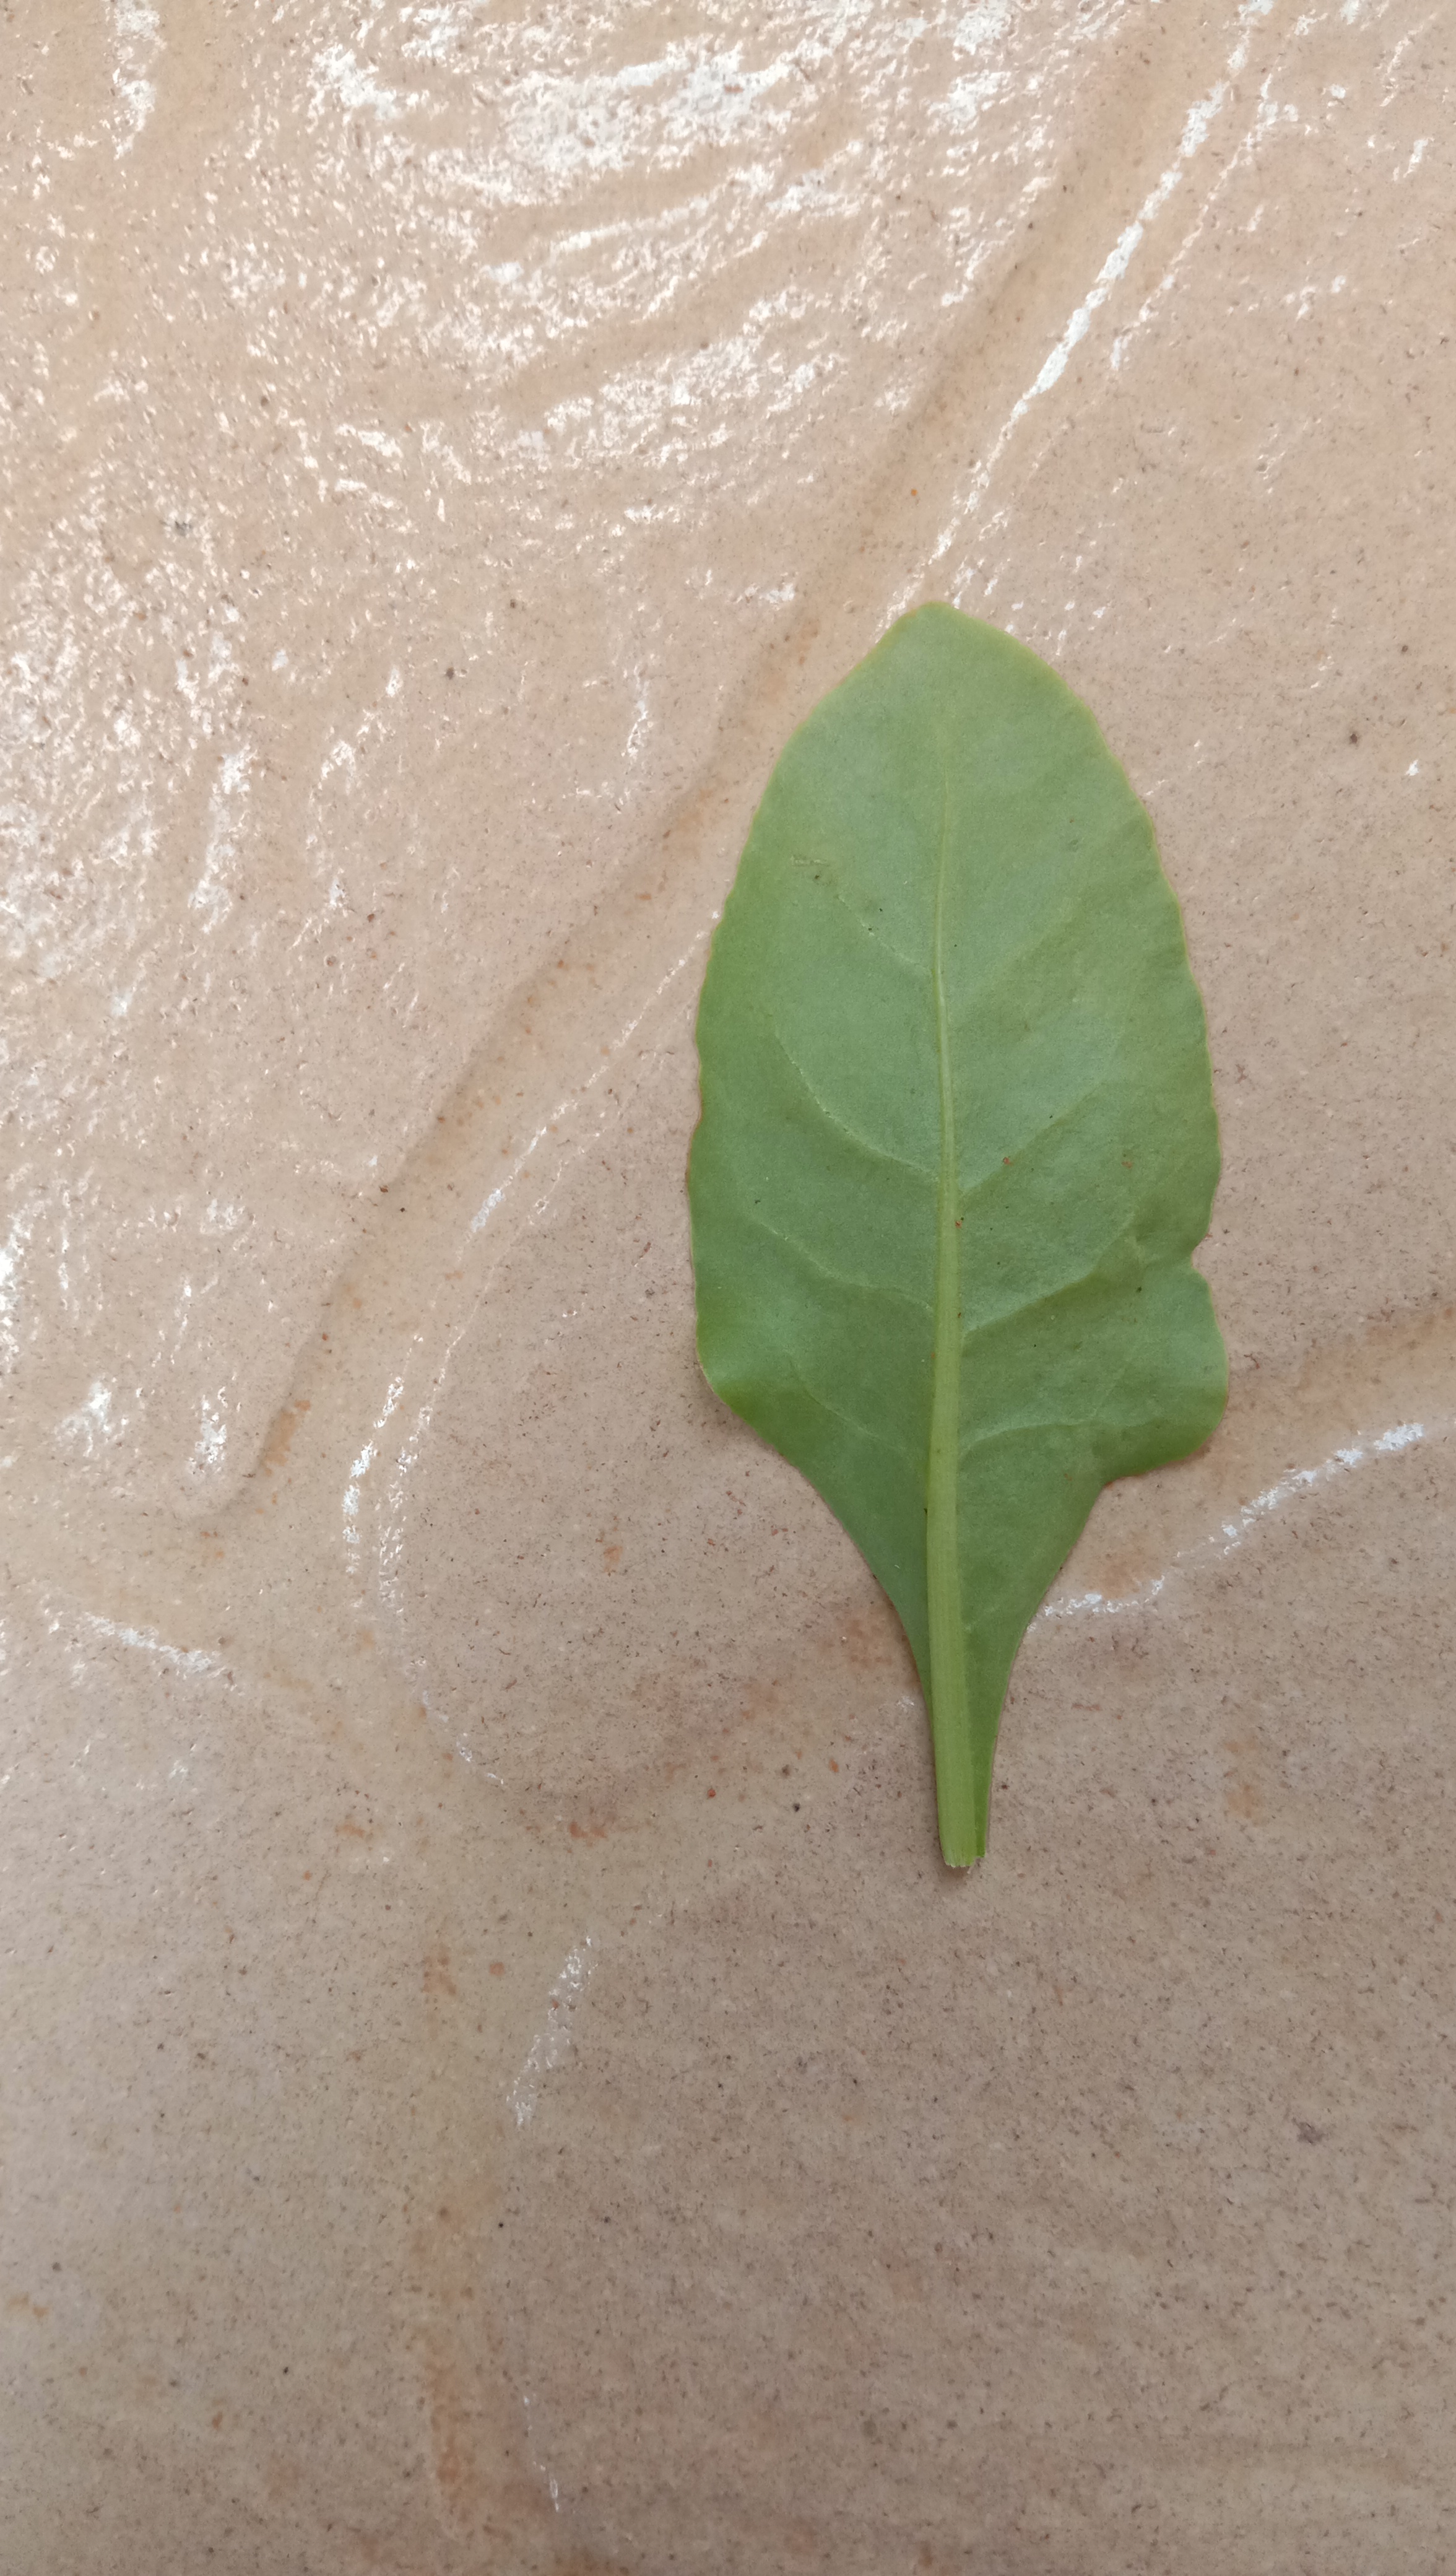
Plant: Palak(Spinach)